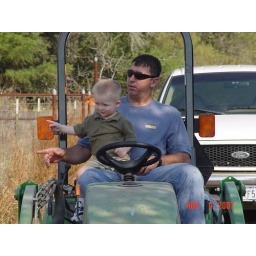
Hunter &amp;amp; Darren resting on Uncle Snappy's tractor. Hunter is pointing out the big black bull in the field next door.